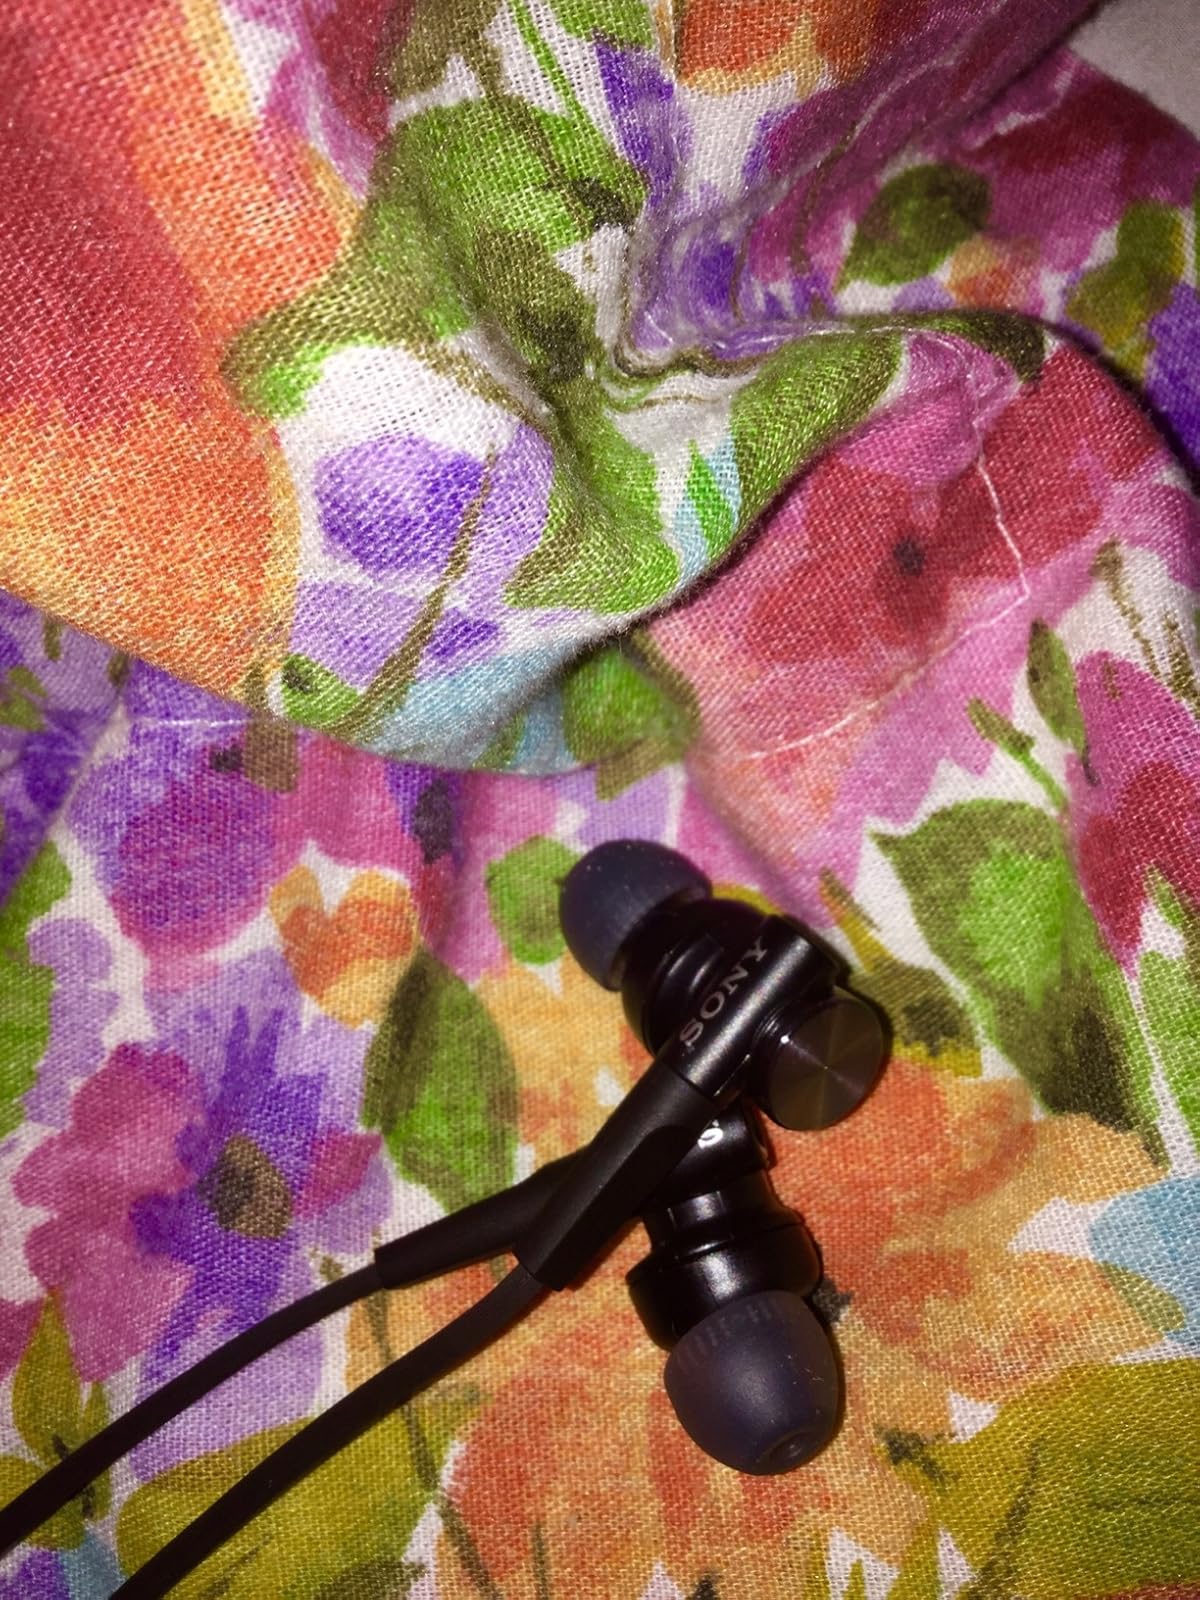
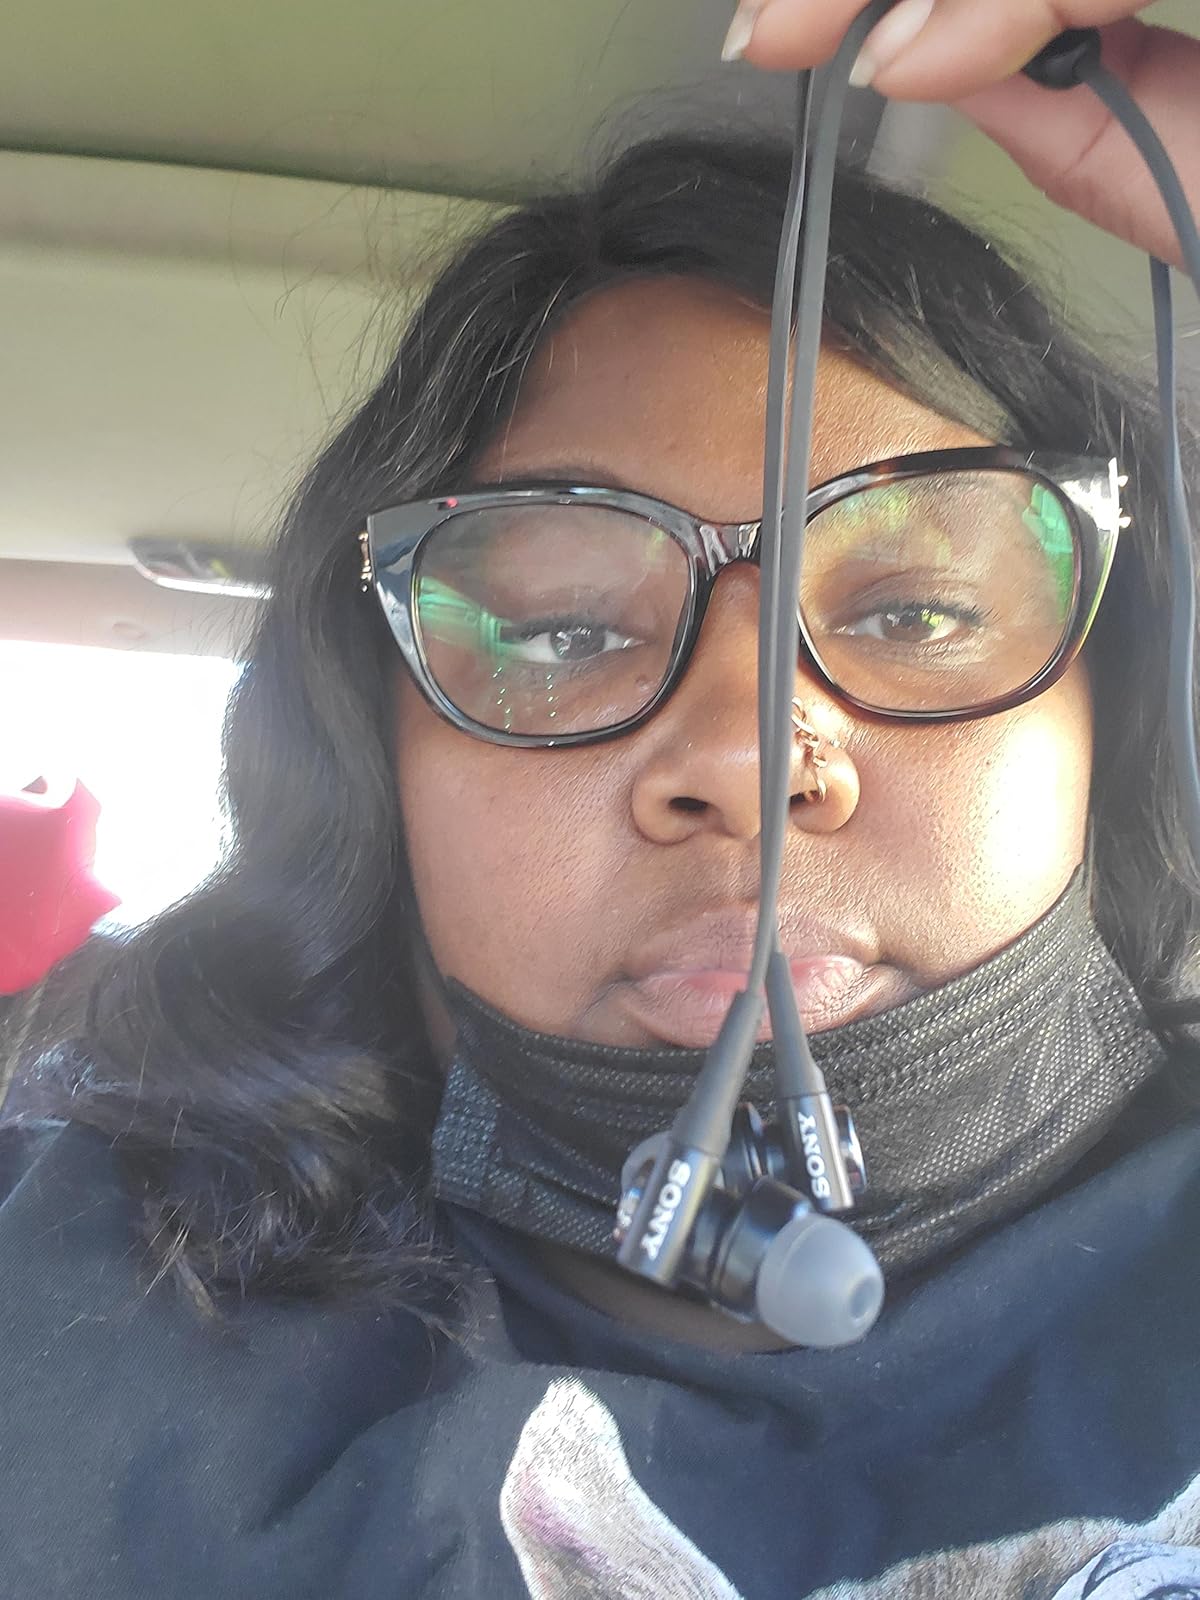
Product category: headphones
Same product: yes